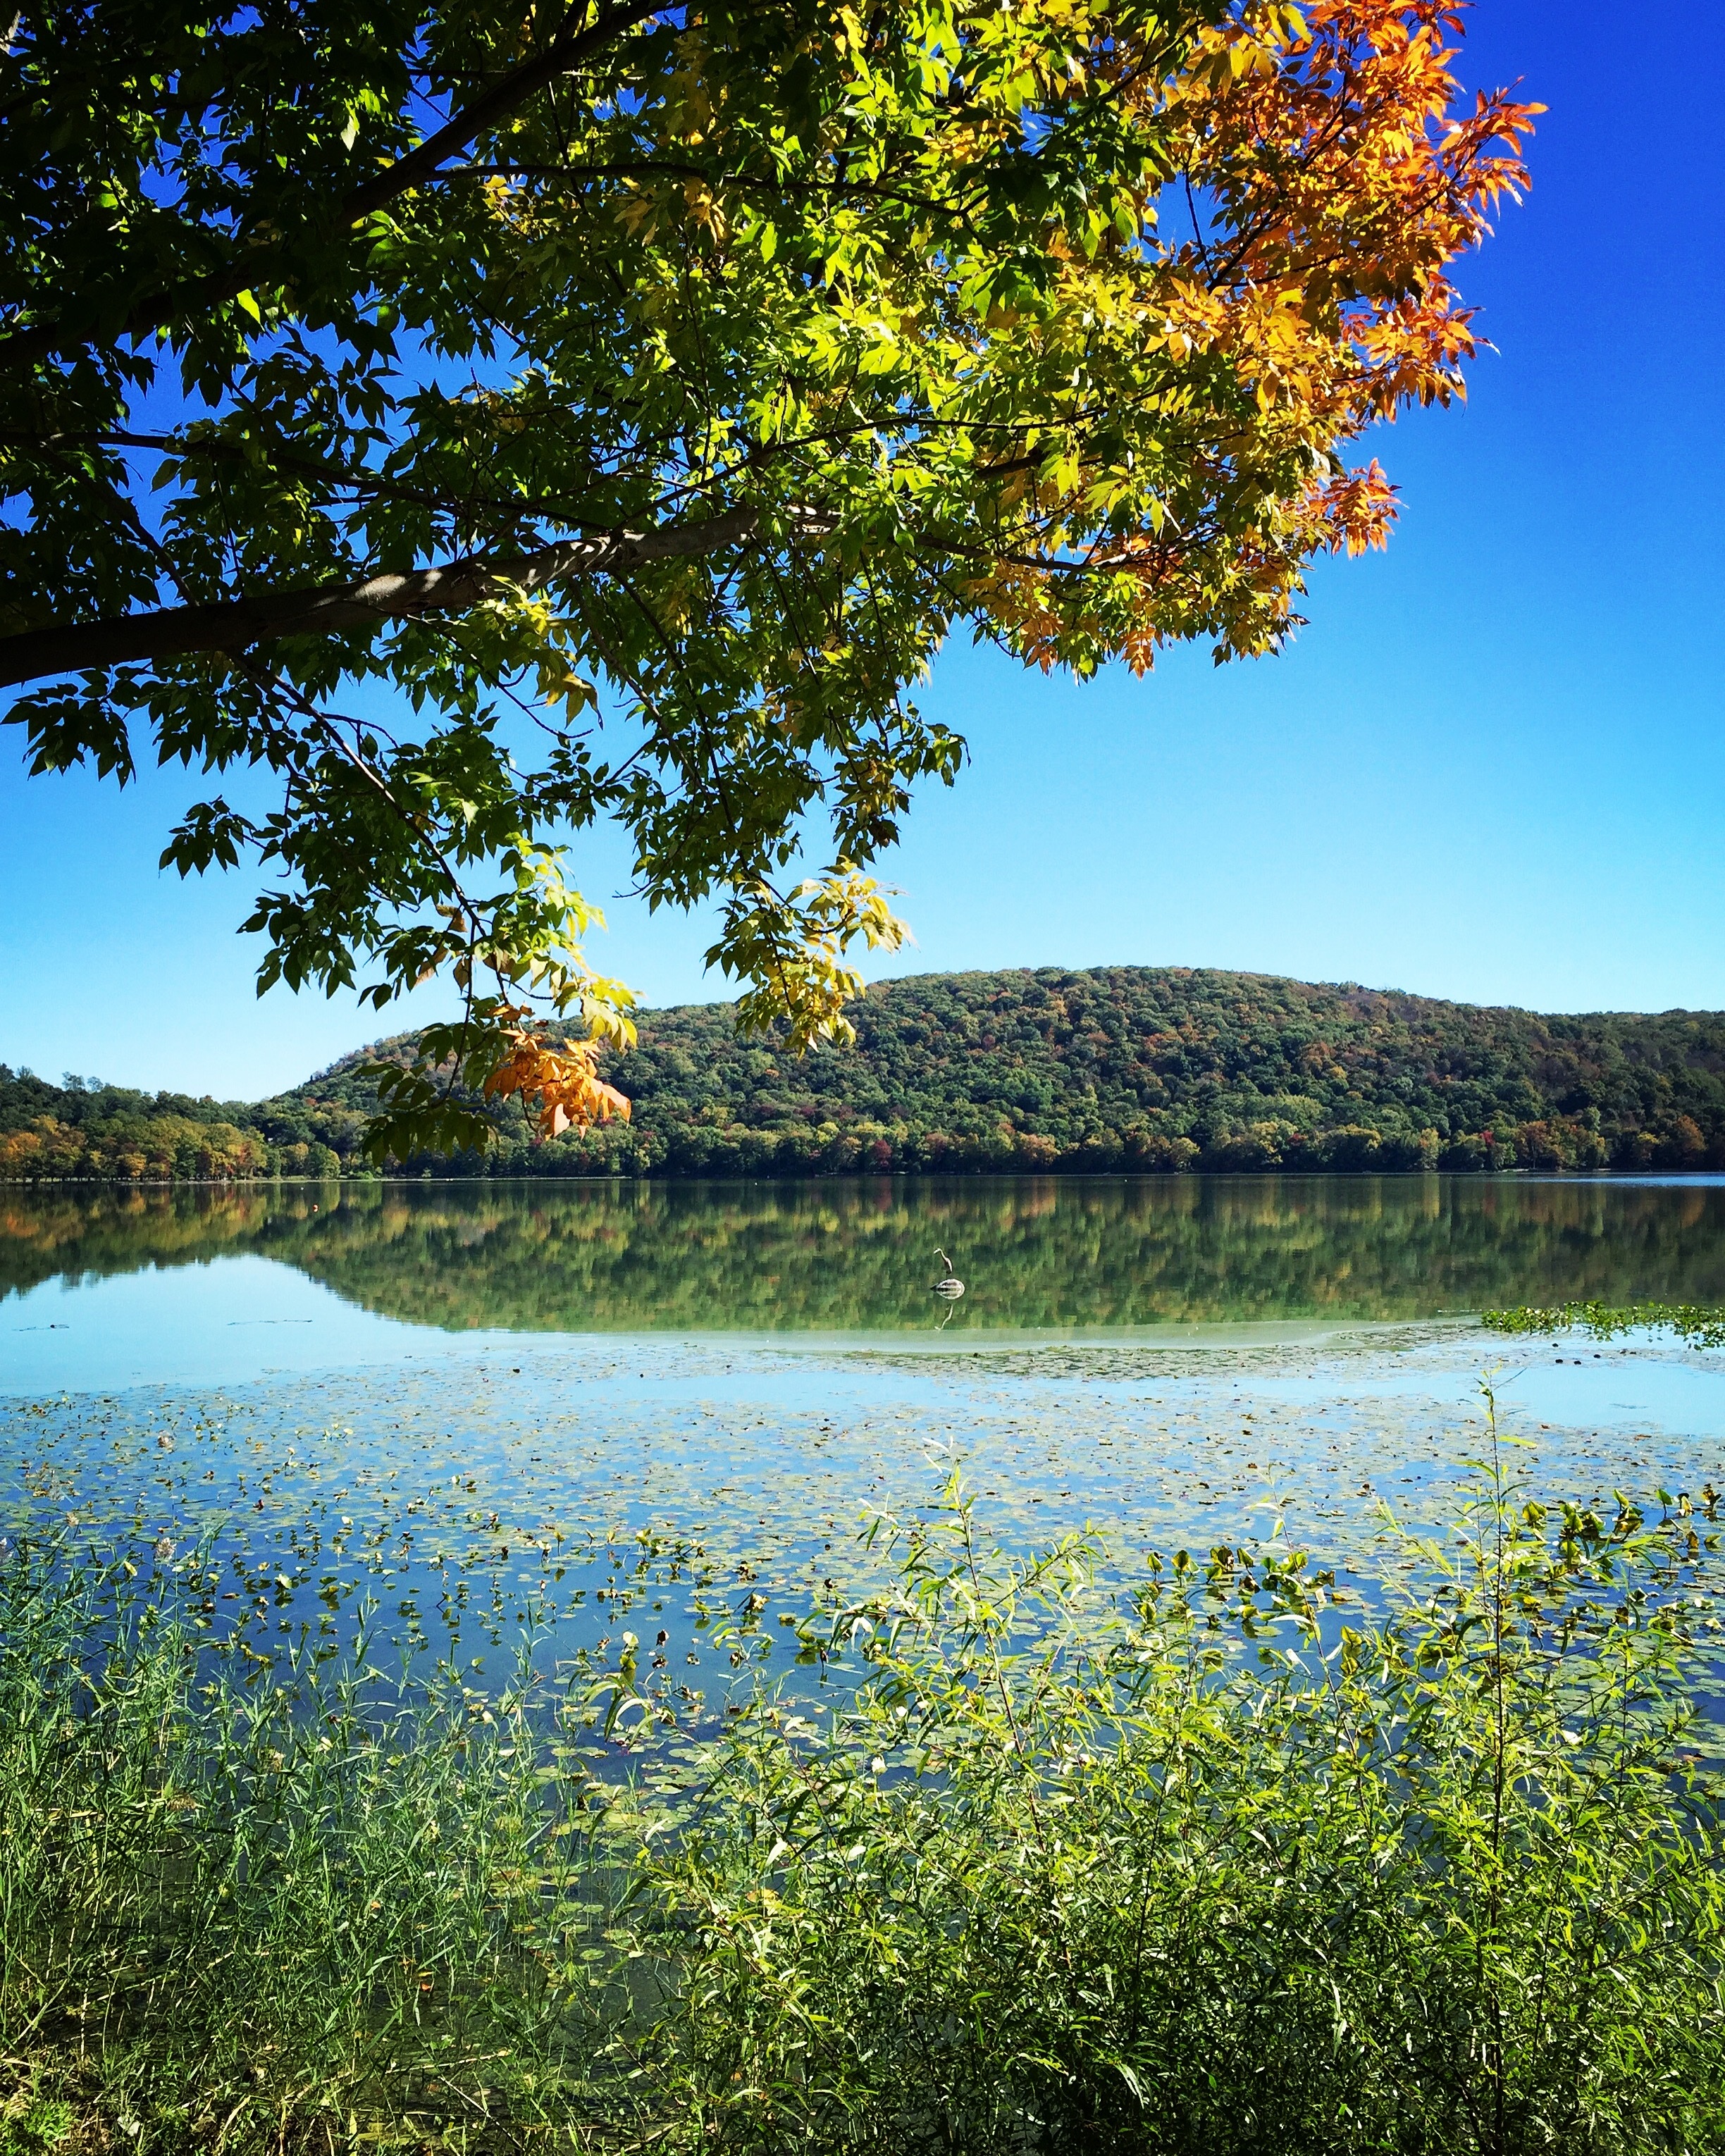
landscape, tree, nature, grass, wilderness, plant, meadow, sunlight, morning, leaf, flower, lake, river, pond, reflection, autumn, park, season, wetland, woodland, habitat, ecosystem, rural area, natural environment, woody plant